Ludvík Vacátko

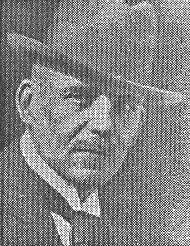

Ludvík Vacátko (19 August 1873 – 26 November 1956) was a Czechoslovak painter. His work was part of the painting event in the art competition at the 1932 Summer Olympics.